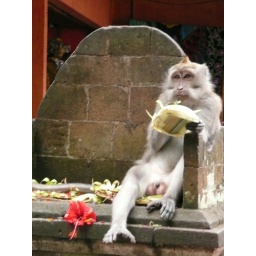
a monkey was eating offerings in one of the shrine on the street